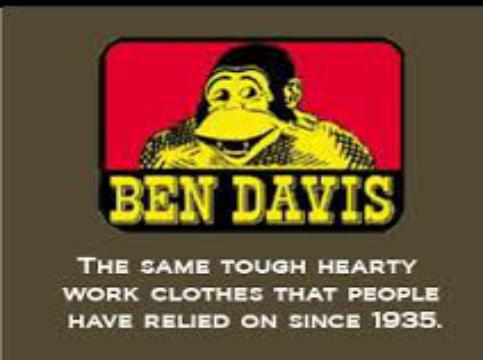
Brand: Ben Davis
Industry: Clothes